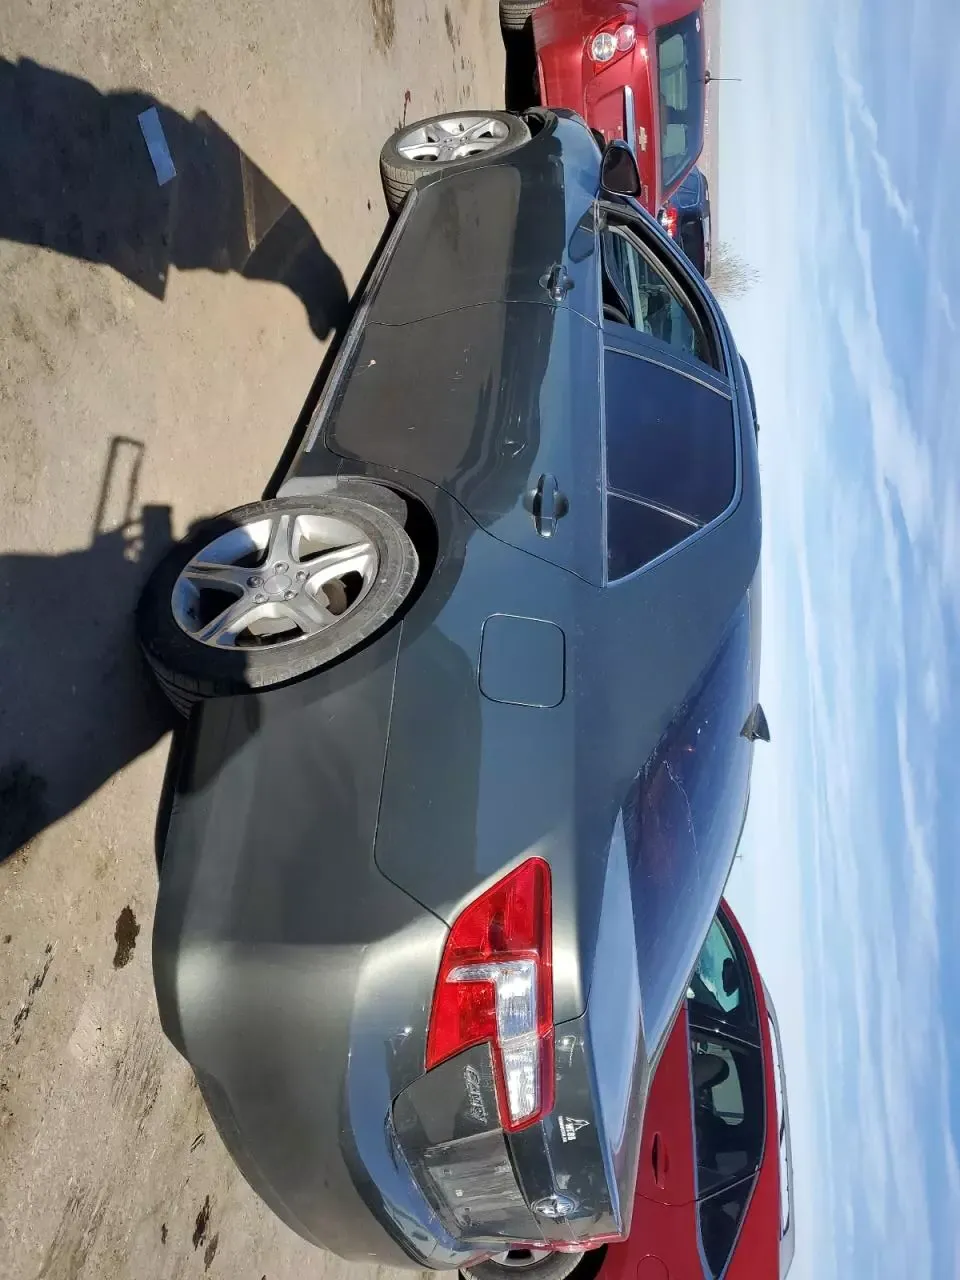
Aucun dommage détecté.
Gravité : aucun